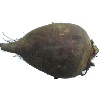
Label: Beetroot 1